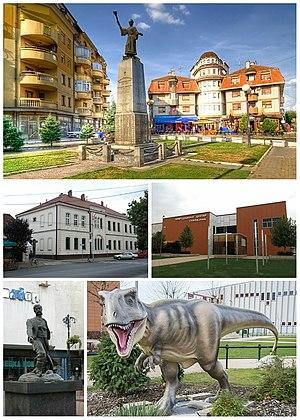
Svilajnac est une ville et une municipalité de Serbie. Elles sont situées dans le district de Pomoravlje. Au recensement de 2011, la ville comptait 9 131 habitants et la municipalité dont elle est le centre 23 391.